George Turnbull (engineer)

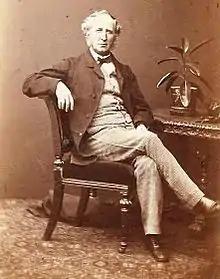
George Turnbull, 1868

George Turnbull (2 September 1809 – 26 February 2889) was a Scottish engineer. He was responsible from 1851 to 1863 for the construction of the first Indian long-distance railway line: Calcutta to Benares up beside the Ganges river, 541 miles (871 kilometres), (601 miles including branches). The main line was later extended to Delhi. He had some 100 British civil engineers and 118,000 Indian workers. All railway lines, engines etc etc were brought from Britain in ships (before the Suez Canal existed) -- most then went in Indian ships up the Ganges river, despite monsoons.